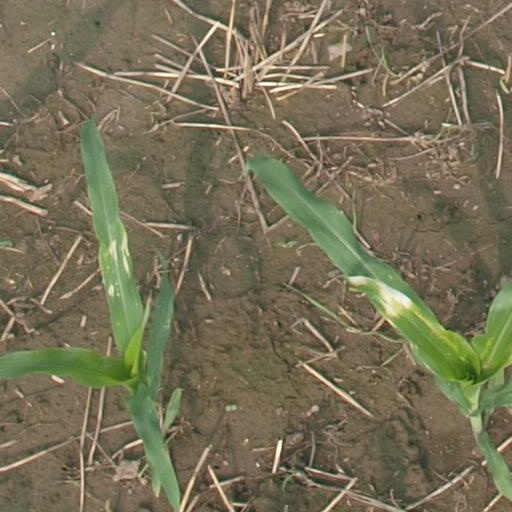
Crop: maize; corn